History of Urfa

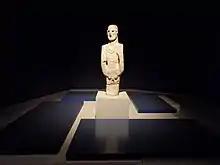
Urfa Man, Pre-Pottery Neolithic, . Şanlıurfa Museum.

Urfa shares the Balikh River Valley region with two other significant Neolithic sites at Nevalı Çori and Göbekli Tepe. Settlements in the area originated around 9000 BC as a PPNA Neolithic sites located near Abraham's Pool (Site Name: Balıklıgöl).